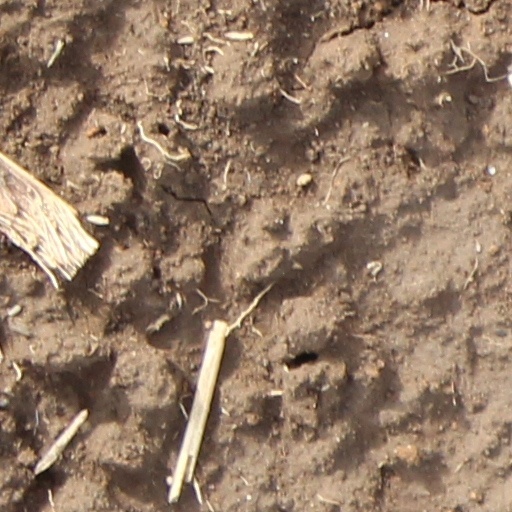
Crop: wheat